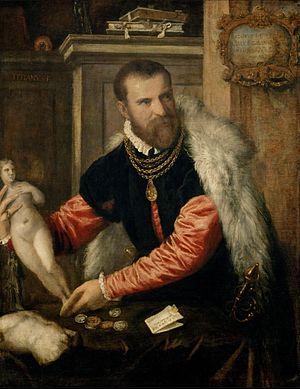
Jacopo Strada, francisé en Jacques de Strada, est, en tant que peintre, architecte, orfèvre, inventeur de machines, numismate, linguiste, collectionneur et marchand d'art, un de ces créateurs aux multiples talents qui ont marqué la Renaissance.